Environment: lab
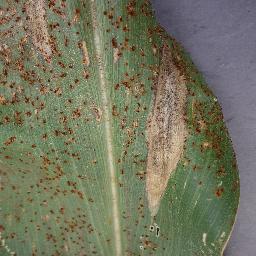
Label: northern_corn_leaf_blight